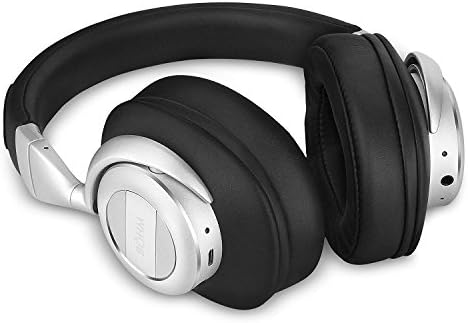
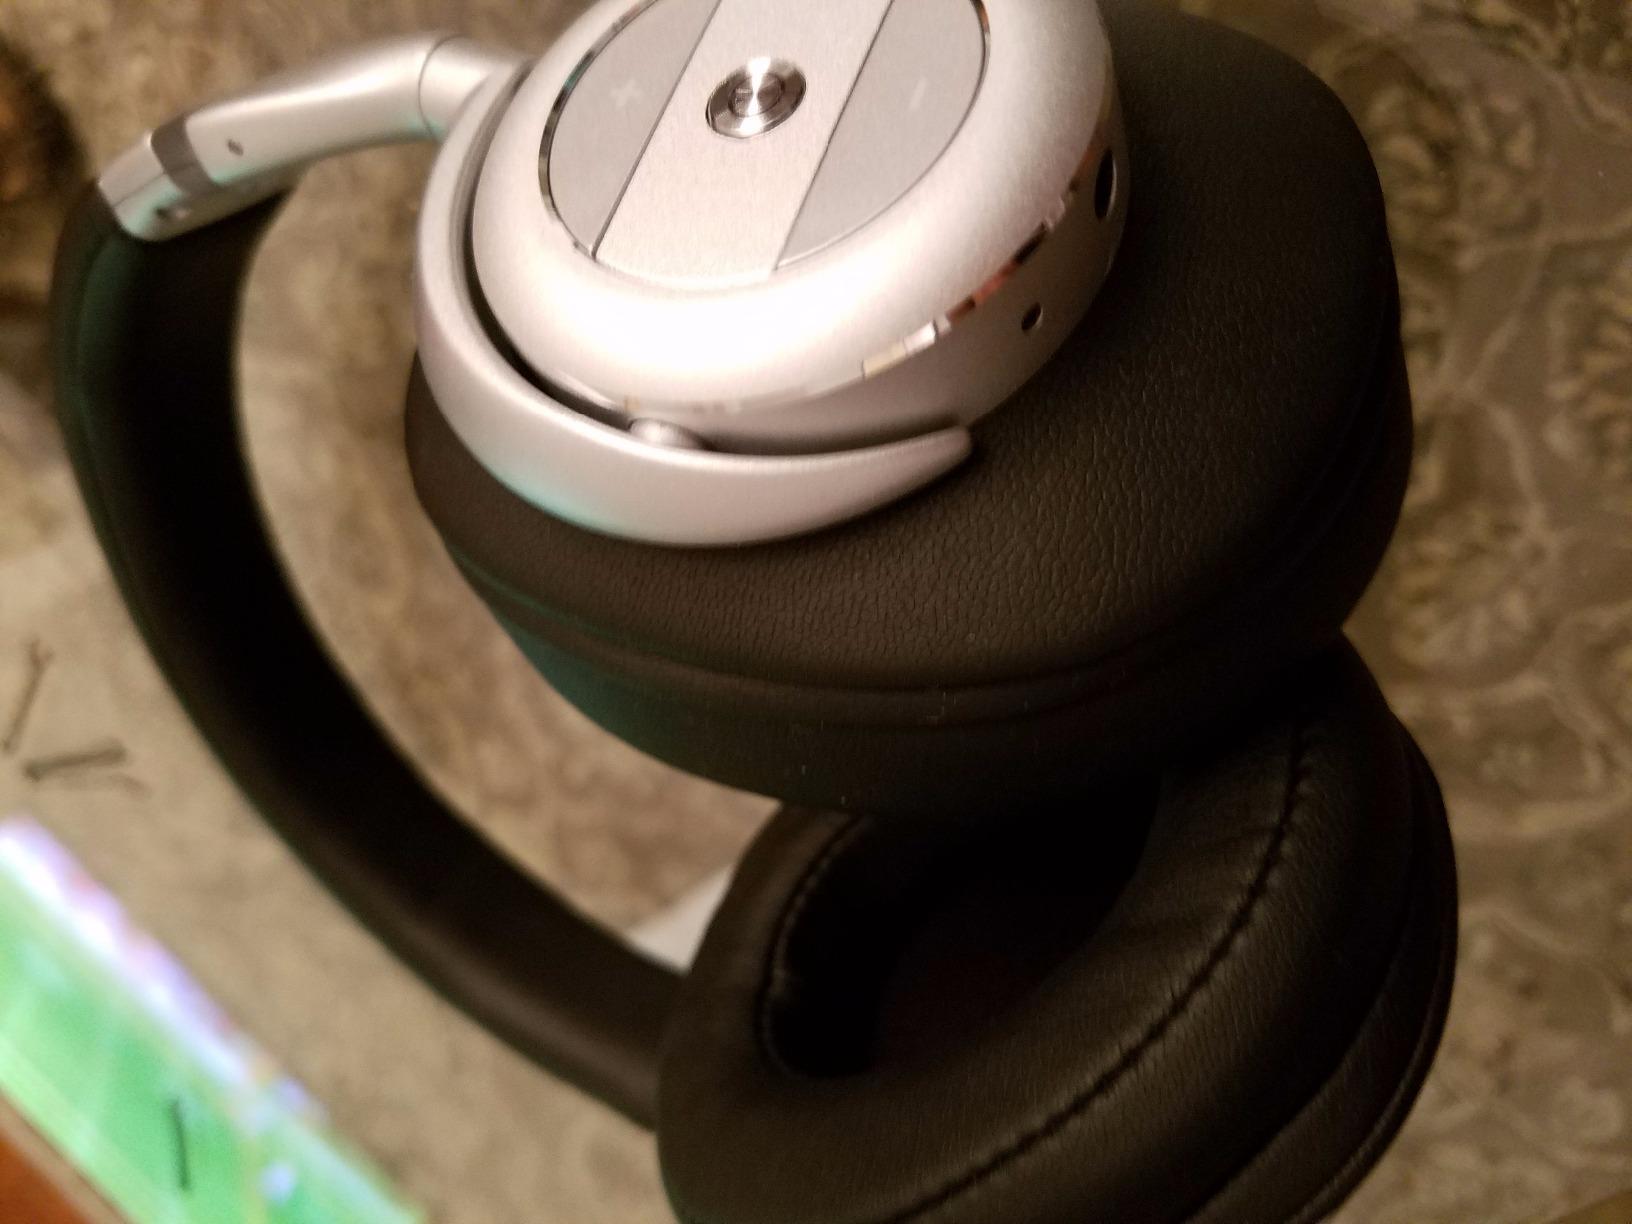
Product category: headphones
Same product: yes